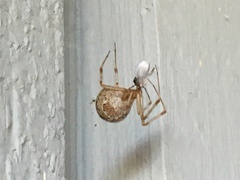
Species: Parasteatoda_tepidariorum